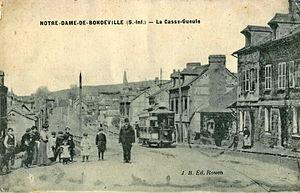
Carte postale ancienne éditée par JB à Rouen
L'ancien tramway de Rouen fut construit après la guerre de 1870-1871 et mis en service en 1877. À cette époque de croissance industrielle et démographique, les anciens modes hippomobiles de transport, fiacres et omnibus, mis en place depuis la fin du XVIIIᵉ siècle et progressivement renforcés, ne suffisaient plus à assurer les dessertes urbaines.
Notre-Dame-de-Bondeville est une commune française située dans le département de la Seine-Maritime en région Normandie.